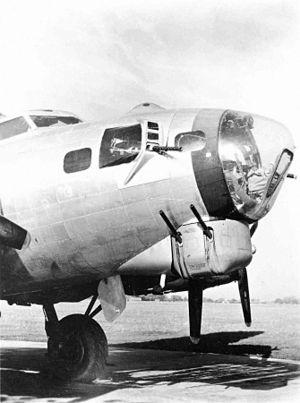
Le Boeing B-17 Flying Fortress est l'un des bombardiers américains, voire alliés, les plus connus de la Seconde Guerre mondiale et surtout celui qui a largué le plus gros tonnage de bombes tout au long du conflit. Conçu dans la seconde moitié des années 1930, le B-17 a été construit à 12 677 exemplaires et a servi sur tous les théâtres d'opération jusqu'en 1945.
La tourelle est un dispositif placé sur un véhicule qui permet d'orienter l'armement dont elle dispose, tout en le maintenant sous protection.